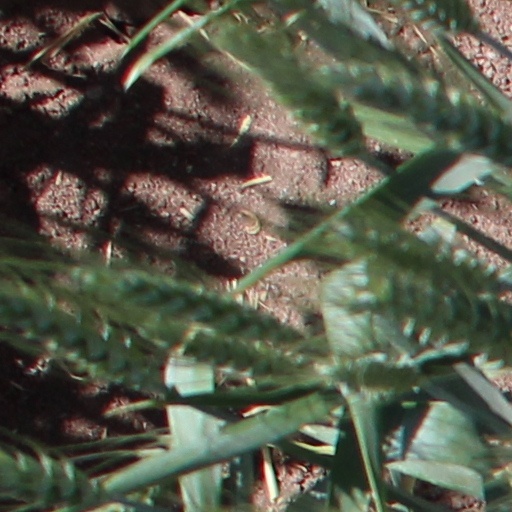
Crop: wheat